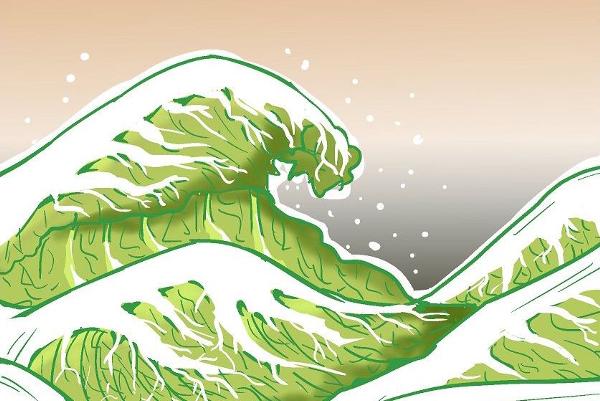
回答: 白菜老人マジ卍